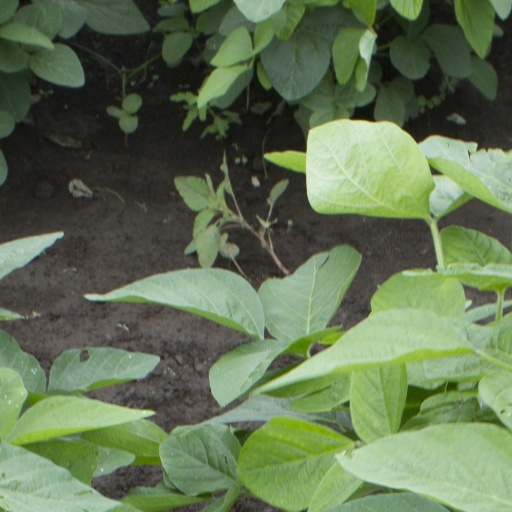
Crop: soybean